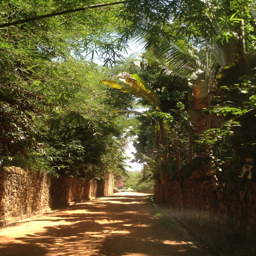
the road outside our accommodation - simply beautiful